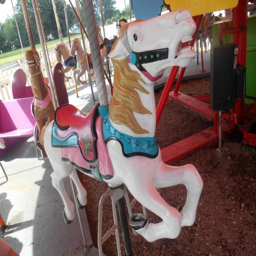
a horse on the carousel